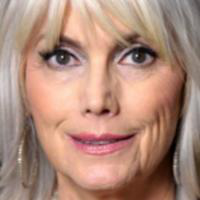
Age group: age 66-80